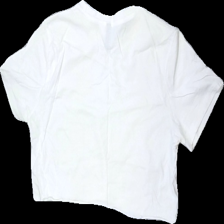
View: back
Type: T-shirt
Category: Ladies
Brand: H&M
Brand text on label: DIVIDED
Colors: White
Material: 100% Cotton
Cut: Cropped, C-collar
Size: M
Season: All
Damage: stained
Damage location: top center
Damage 2: stained
Damage 2 location: top left
Damage 3: stained
Damage 3 location: top right
Price range: <50
Recommended usage: Recycle
Description: White cropped t-shirt